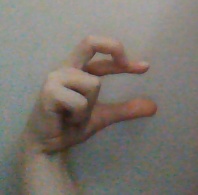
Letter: thal